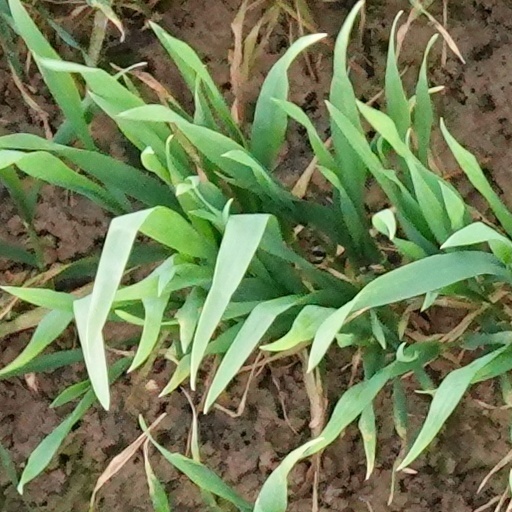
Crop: wheat